Fahim (film)

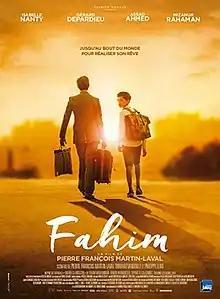

Fahim is a 2019 French biographical comedy drama film directed by Pierre-François Martin-Laval. It is based on the autobiographical book by Fahim Mohammad, Xavier Parmentier and Sophie Le Callennec. The film stars Assad Ahmed, Gérard Depardieu, Mizanur Rahaman and Isabelle Nanty.